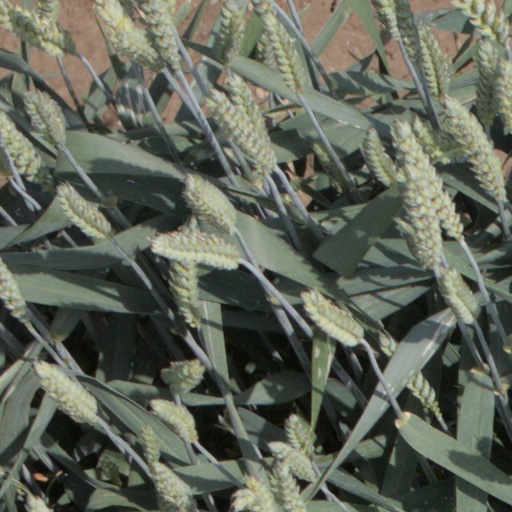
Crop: wheat